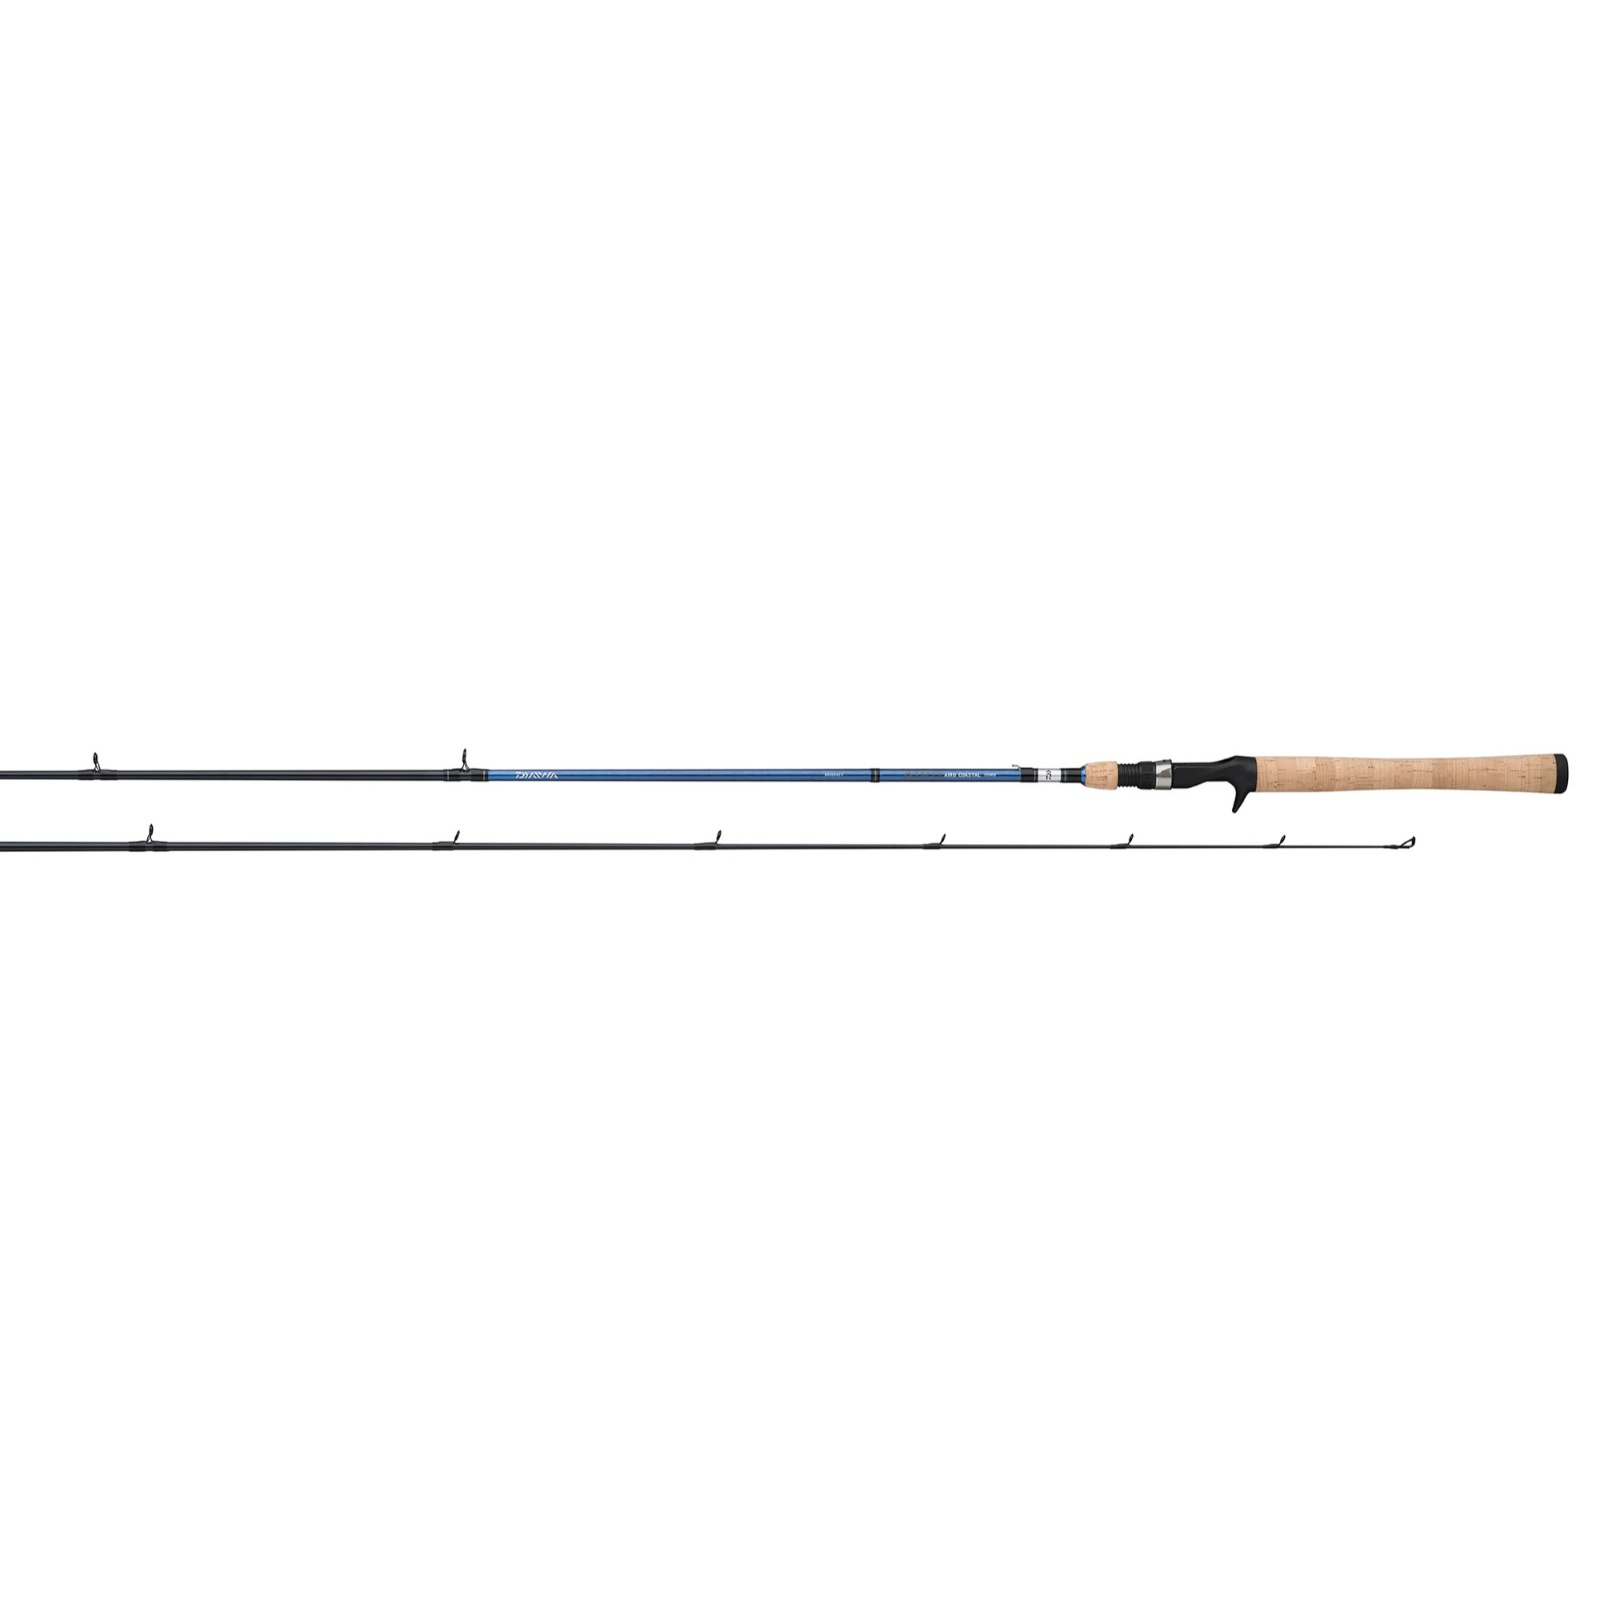
Daiwa Aird Coastal Inshore Rod ACIN701HFB 7 ft 1 pc
The Daiwa Arid Coastal rod gets the job done without breaking the budget. The Braiding X carbon fiber technology blanks have high volume graphite technology. This rod features comfortable full cork handle and fore grips, stainless steel hooded reel seat, and titanium oxide guides. This rod also comes with a limited 1 year warranty. Braiding X carbon fiber technology High volume graphite Stainless steel real seat Titanium oxide guides Limited 1 year warranty 7 ft H casting action 10-20 lb line rating; 1/2-2 oz lure rating
Brand: Daiwa
Category: Sporting Goods > Outdoor Recreation > Fishing > Fishing Rods > Baitcasting Fishing Rods